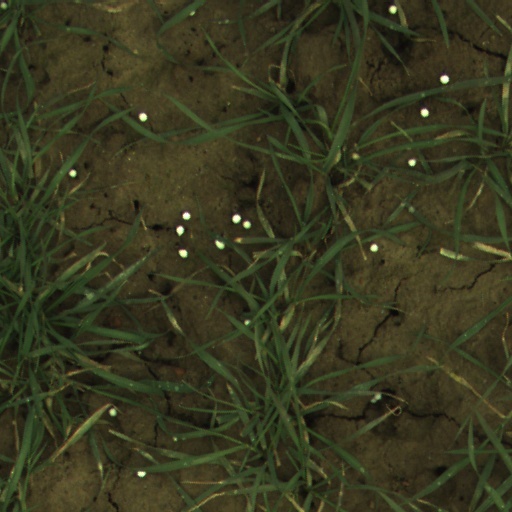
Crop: wheat